Myechyslaw Hryb

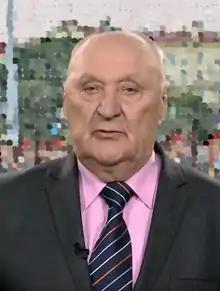
Hryb in 2015

Myechyslaw Ivanavich Hryb (Belarusian: Мечыслаў Іванавіч Грыб, IPA: ]; Russian: Мечислав Иванович Гриб, IPA: ].) (born 25 September 1938) is a Belarusian politician who was the second head of state of Belarus from January to July 1994 and the second chairman of the Supreme Council of Belarus of Belarus from 1994 to 1996.